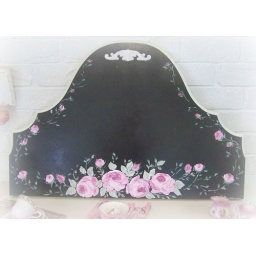
Timber bed head that i turned into a chalkboard with my pink roses. available on Ebay under shannon*thompson